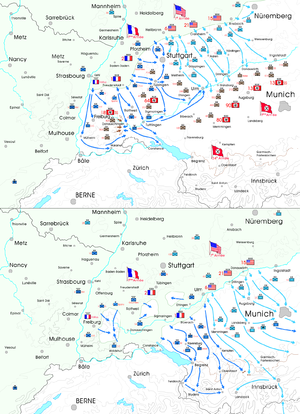
Rhin et Danube
L'Armée française de la Libération est l'Armée française réunifiée, résultant de la fusion de l'Armée d'Afrique giraudiste et des FFL gaullistes, qui, après avoir participé aux campagnes de Tunisie et d'Italie, débarque avec les Alliés pour reconquérir la France en 1944 et qui entre en 1945 en Allemagne pour obtenir sa capitulation et l'occuper jusqu'en 1955.
La 1ʳᵉ armée française est le nom donné aux unités militaires placées sous les ordres du général de Lattre de Tassigny et assignées à la libération du territoire français.